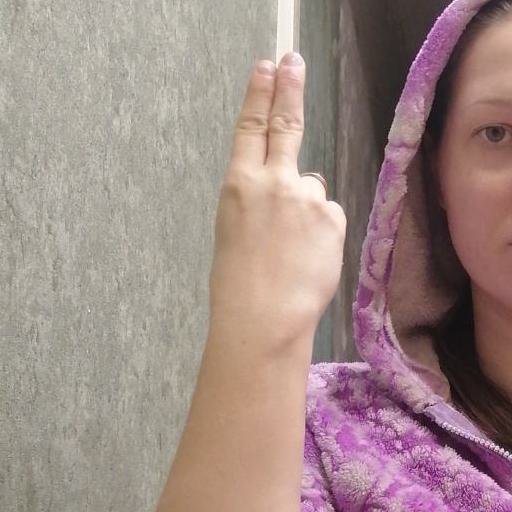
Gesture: two_up_inverted